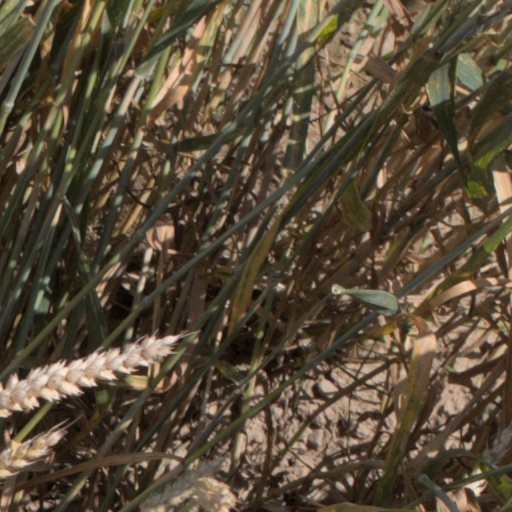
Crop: wheat